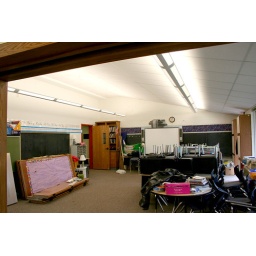
New classroom dividers will increase the wall space in each classroom.